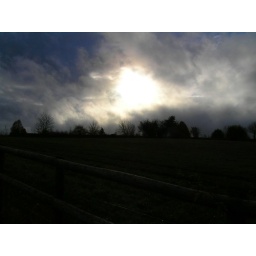
You wouldn't believe this was in the middle of the day - the same day as the green grass picture!